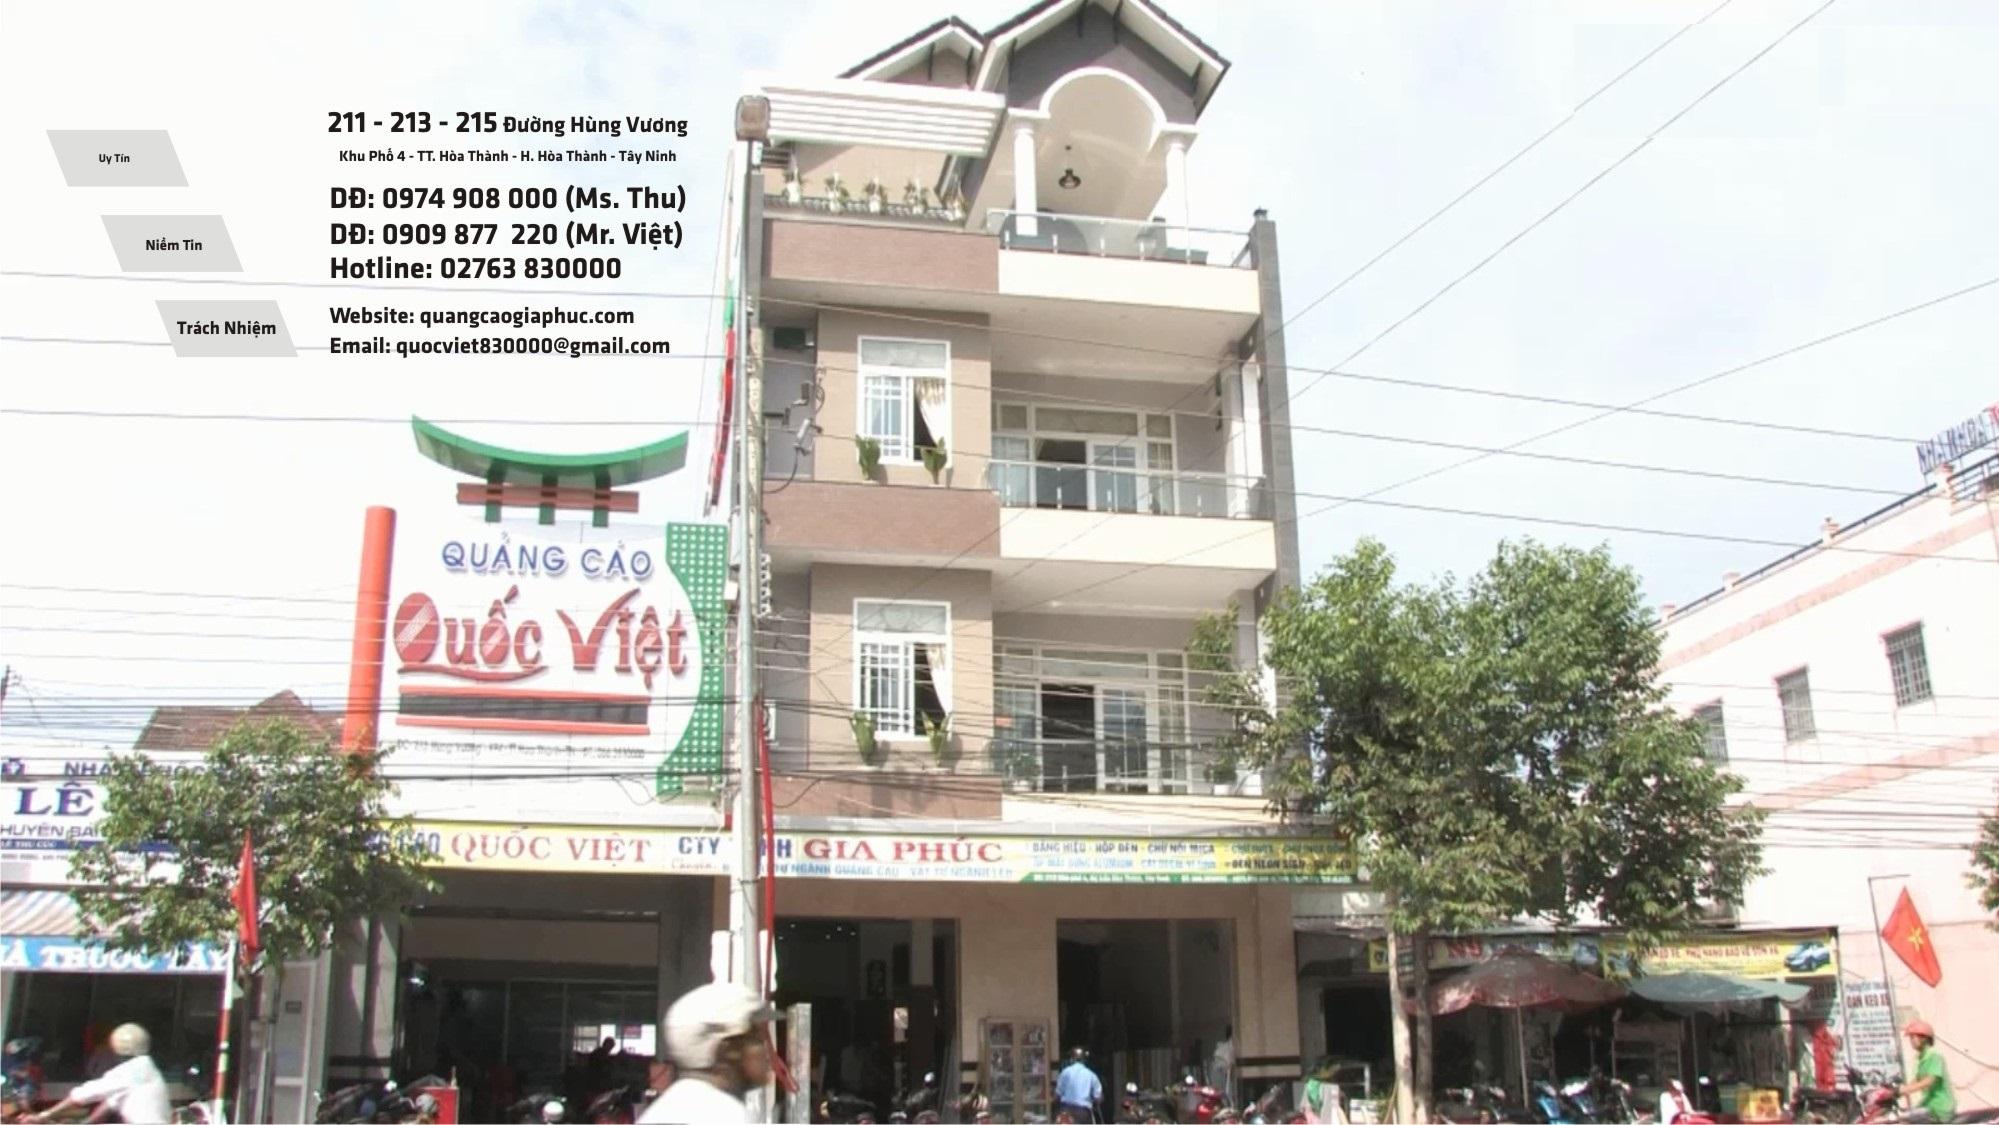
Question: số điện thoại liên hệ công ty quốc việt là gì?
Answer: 0974908000 hoặc 0909877220 hoặc 02763830000